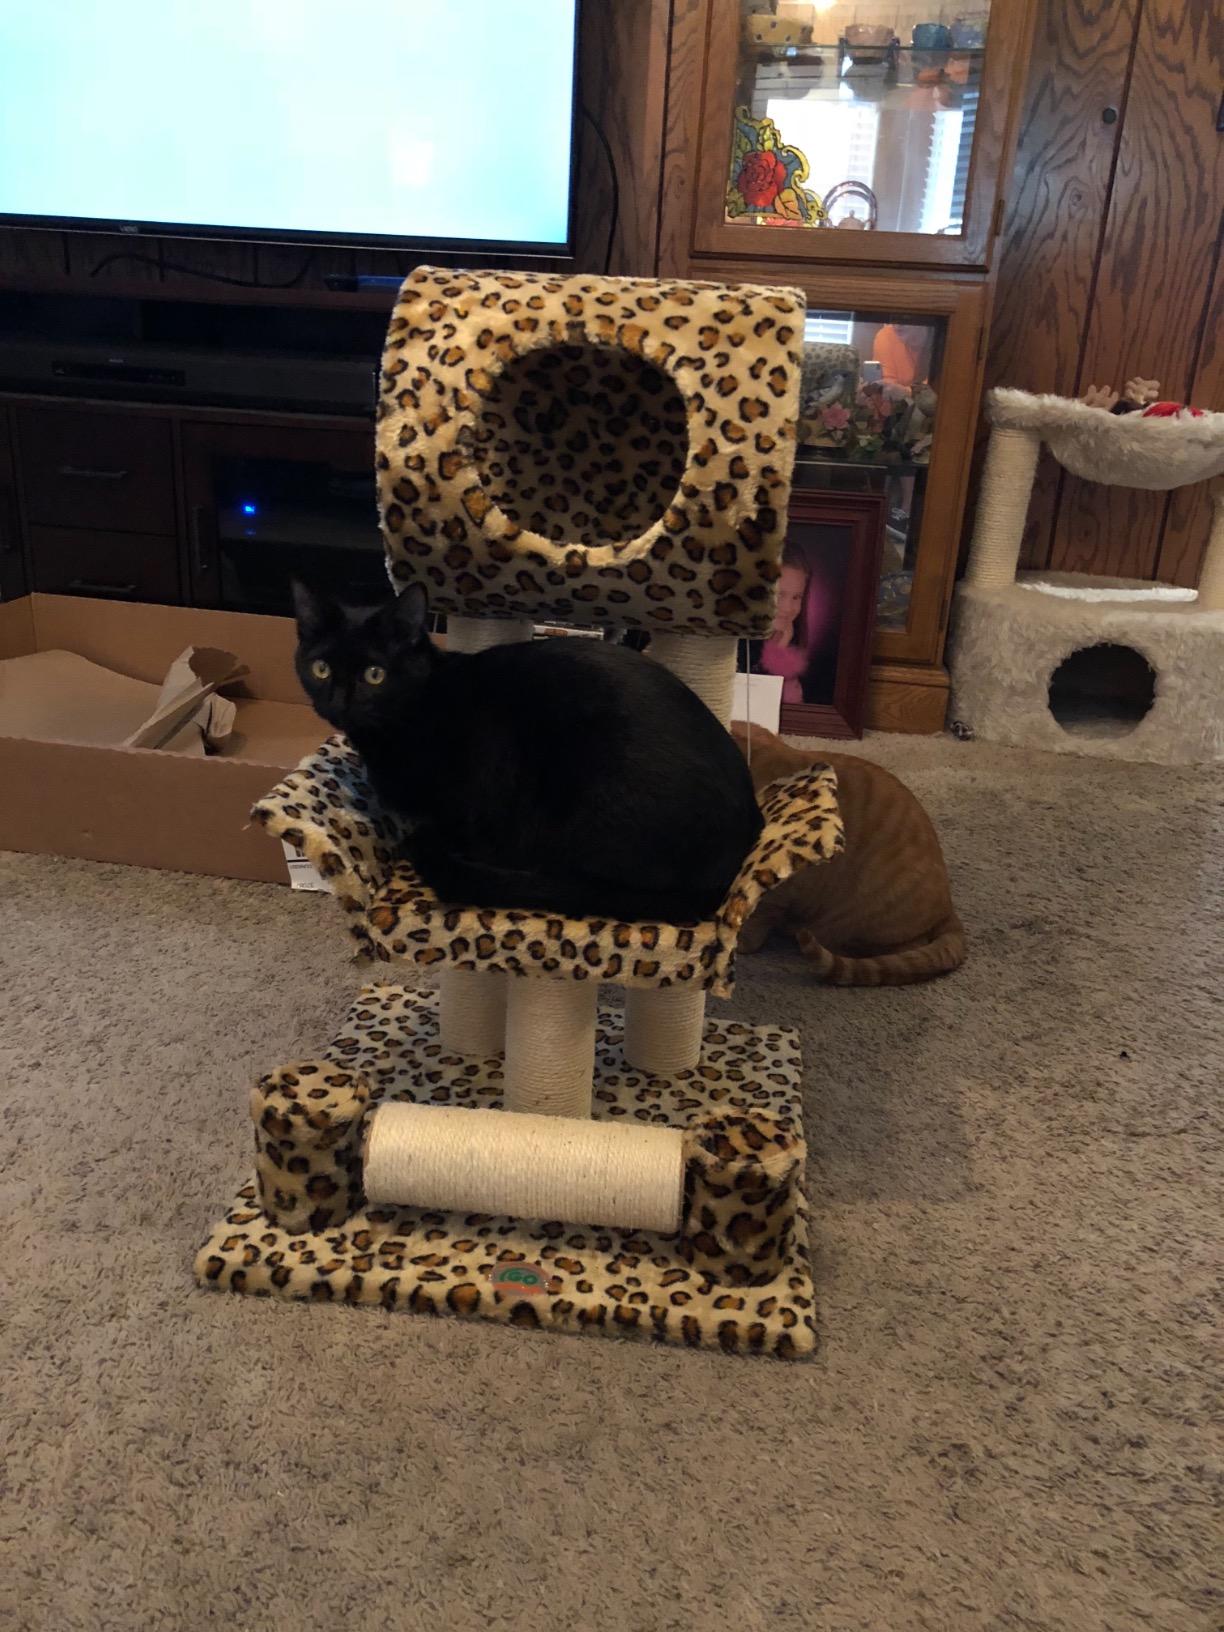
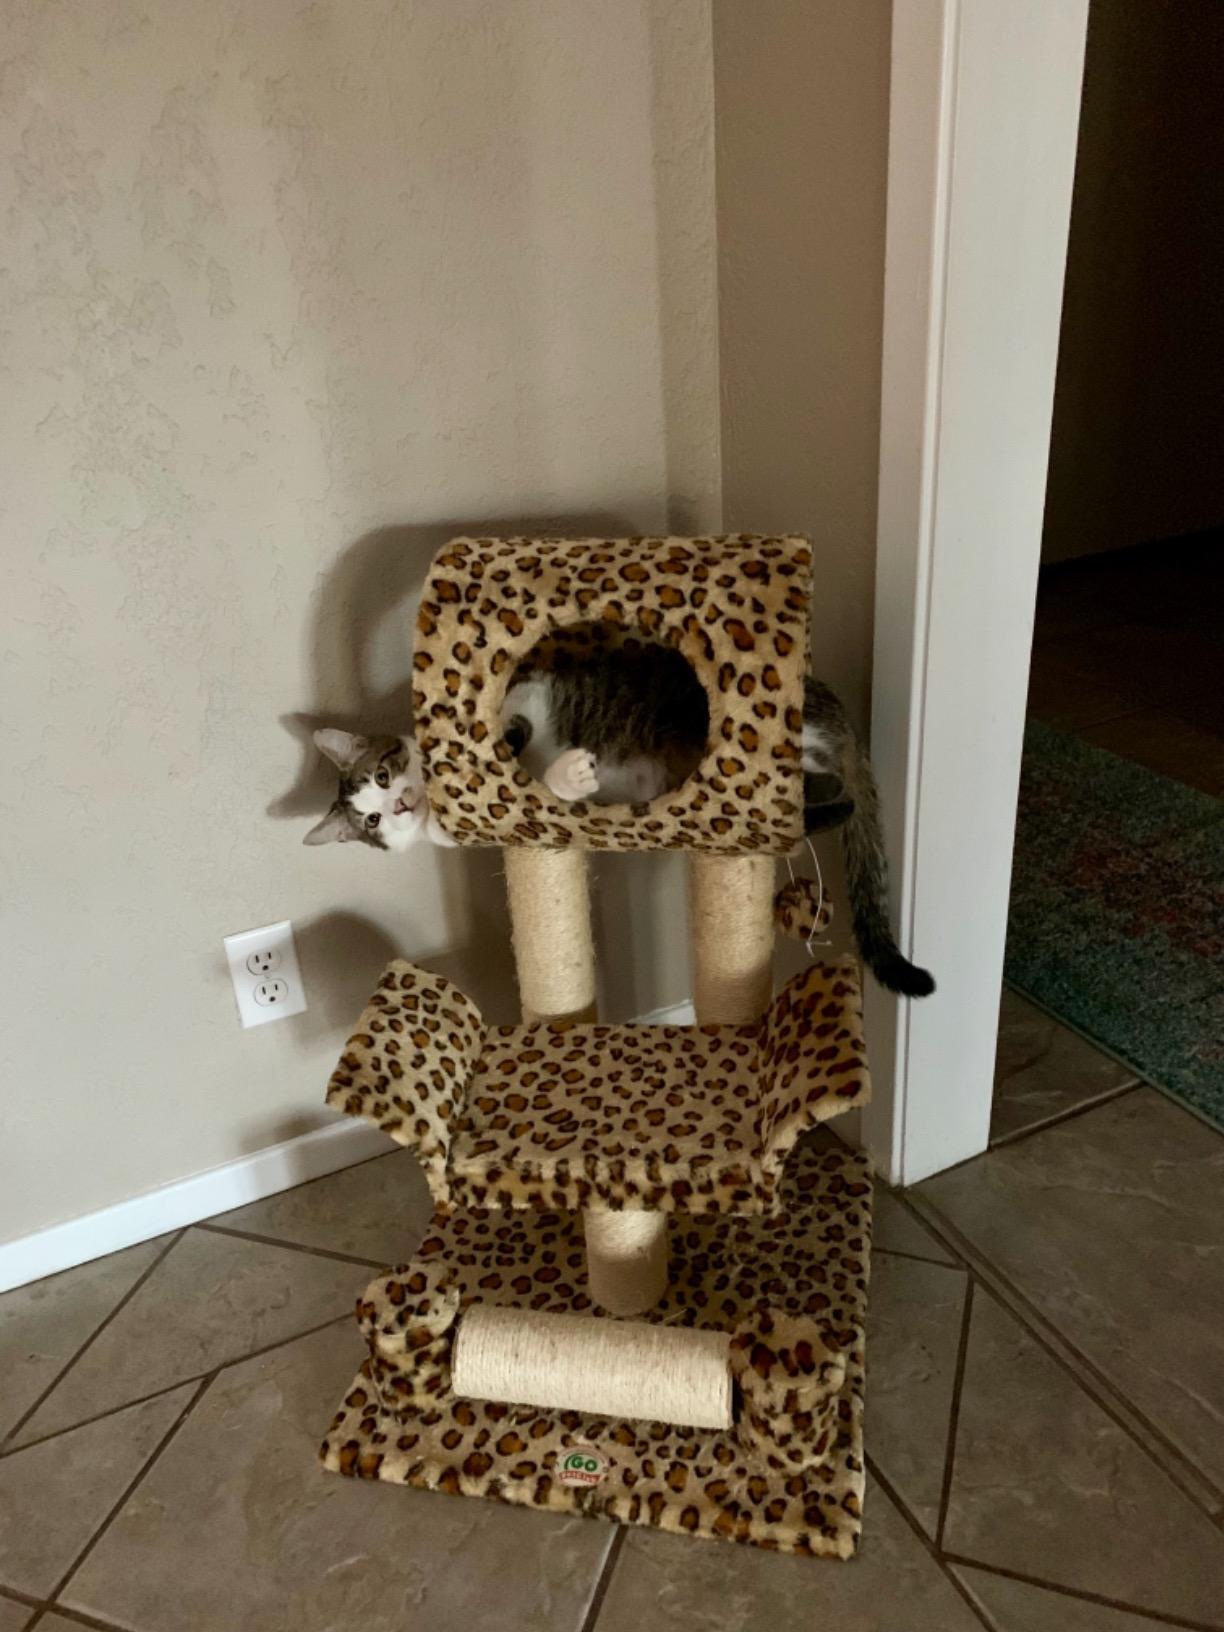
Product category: items_cat tree
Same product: yes